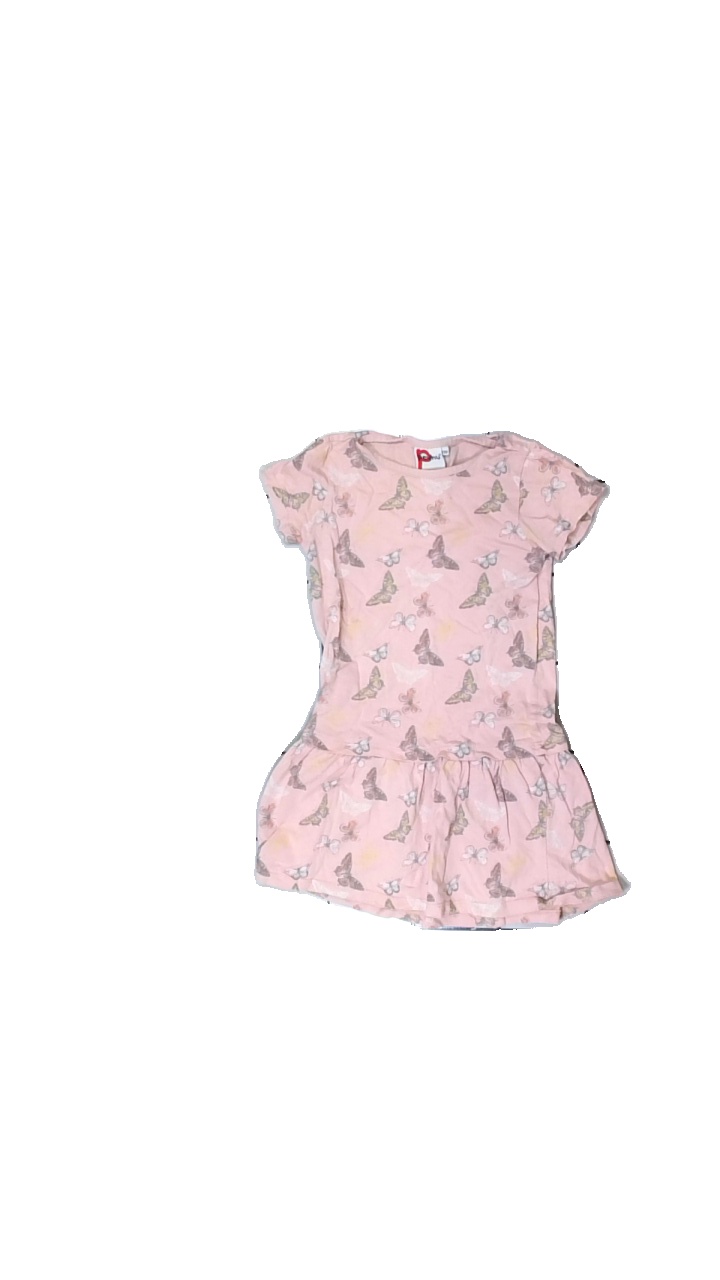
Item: Dress (Children)
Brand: Peuhu
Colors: Pink, Yellow
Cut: Regular, C-collar
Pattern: Animal print
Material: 71% cotton, 29% viscose
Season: All
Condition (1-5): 3
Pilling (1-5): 3
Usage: Reuse
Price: <50